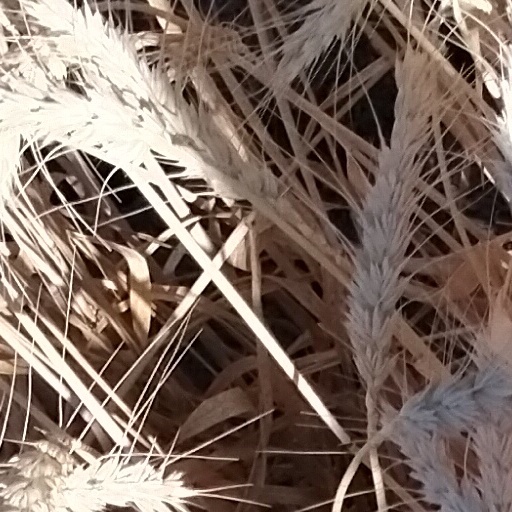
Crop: wheat